Talgai Homestead

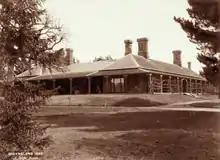

Talgai Homestead was built in 1868 for George Edwin Clark, then owner of that part of the old Talgai run which lies east of the present Toowoomba–Warwick rail line and was designed by prominent Queensland architect Richard George Suter. This substantial sandstone homestead was first known as "East Talgai" the second of three "Talgais" to be constructed on what was part of the original "Talgai" run taken up by Ernest Elphinstone Dalrymple in 1840.